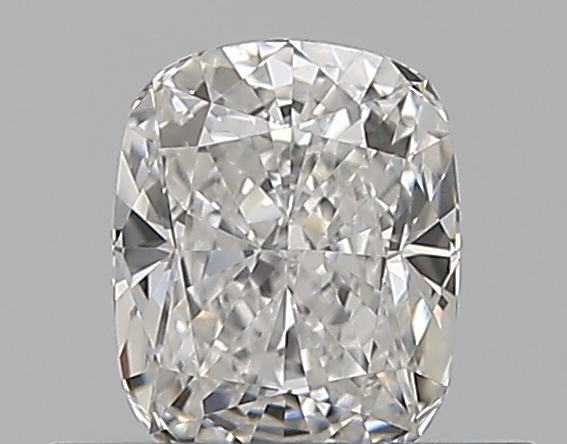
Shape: cushion
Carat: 0.5
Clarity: VVS1
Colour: E
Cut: EX
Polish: EX
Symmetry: VG
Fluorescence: N
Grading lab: GIA
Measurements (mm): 5.16 x 4.14 x 2.8